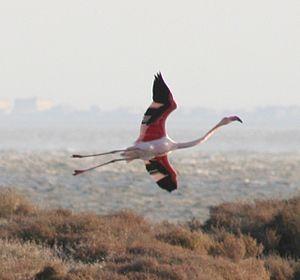
Vol de flamant sur Bages